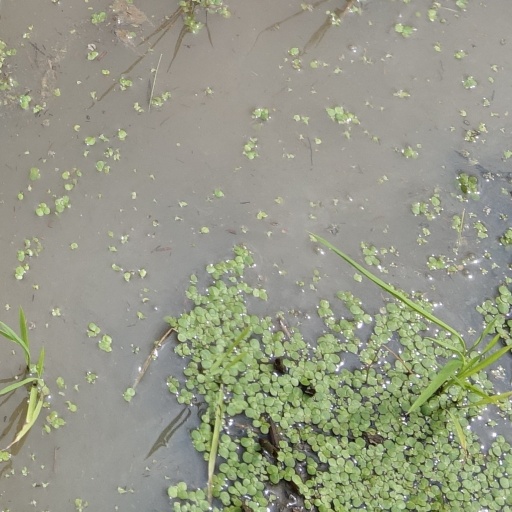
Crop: rice